Marion Barney

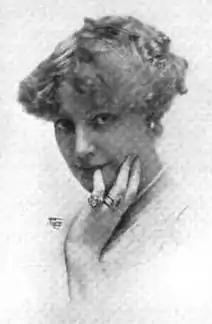
Marion Barney, from a 1914 publication.

Marion Barney (1879 - 1968) was an American character actress known for her long association with the radio programs of Elaine Sterne Carrington.